West Side Yard

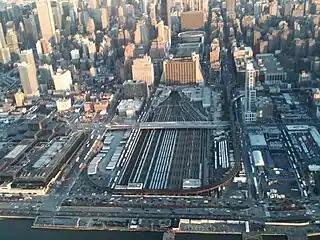
The West Side Yard, between Penn Station and the Hudson River, as it appeared before the Hudson Yards real estate development project broke ground in 2012.

The West Side Yard (officially the John D. Caemmerer West Side Yard) is a rail yard of 30 tracks owned by the Metropolitan Transportation Authority on the west side of Manhattan in New York City. Used to store commuter rail trains operated by the subsidiary Long Island Rail Road, the yard sits between West 30th Street, West 33rd Street, 10th Avenue and 12th Avenue. Since the early 2010s, the eastern part of the yard has been covered by the Hudson Yards complex of skyscrapers and other buildings.